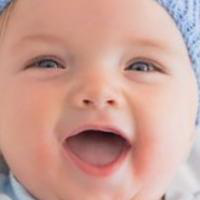
Age group: age 01-10